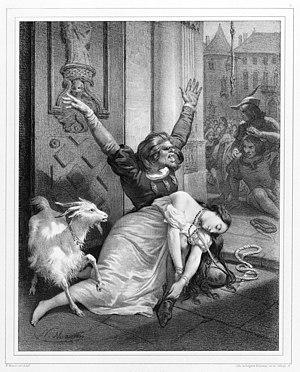
L'asile, lithographie de Nicolas Eustache Maurin.